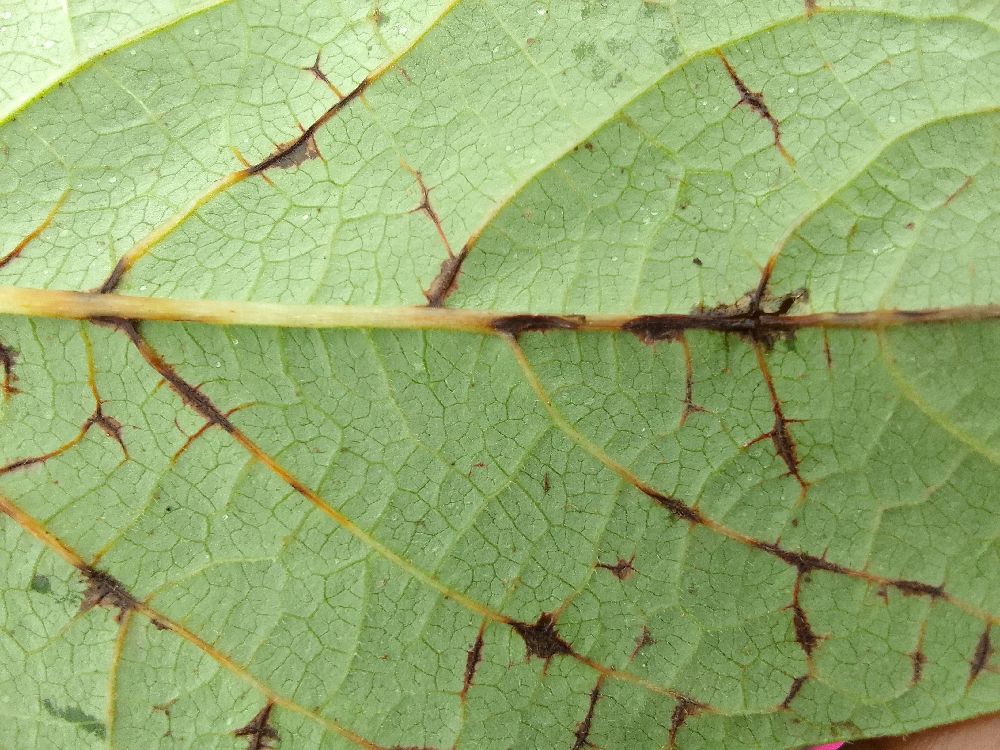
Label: anthracnose